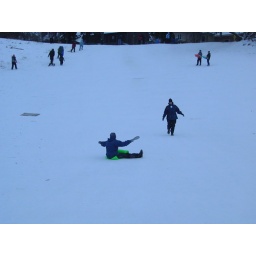
Toboganning in the park near my house - Sarah sliding on the bright green crazy carpet, and Cheryl running after